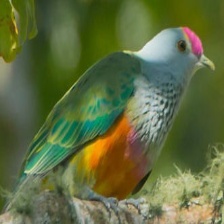
Species: SCARLET CROWNED FRUIT DOVE
Scientific name: PTILINOPUS INSULARIS